Highway Patrol (American TV series)

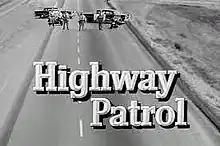
"Highway Patrol" title screen

Highway Patrol is a 156-episode action crime drama series produced for syndication from 1955 to 1959. It was "one of the most popular syndicated series in television history", and it was the first American series broadcast in West Germany on that country's commercial TV channel.